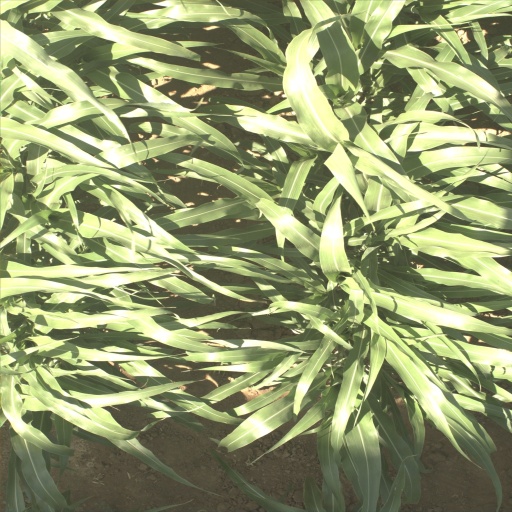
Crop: sorghum